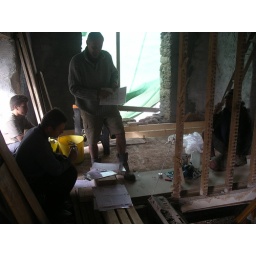
The boys are upstairs in what was the girls bedroom and will become the sitting room.